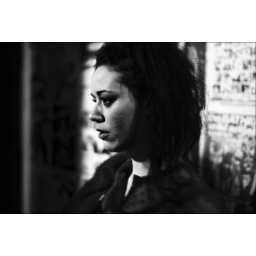
against the wall in flying duck